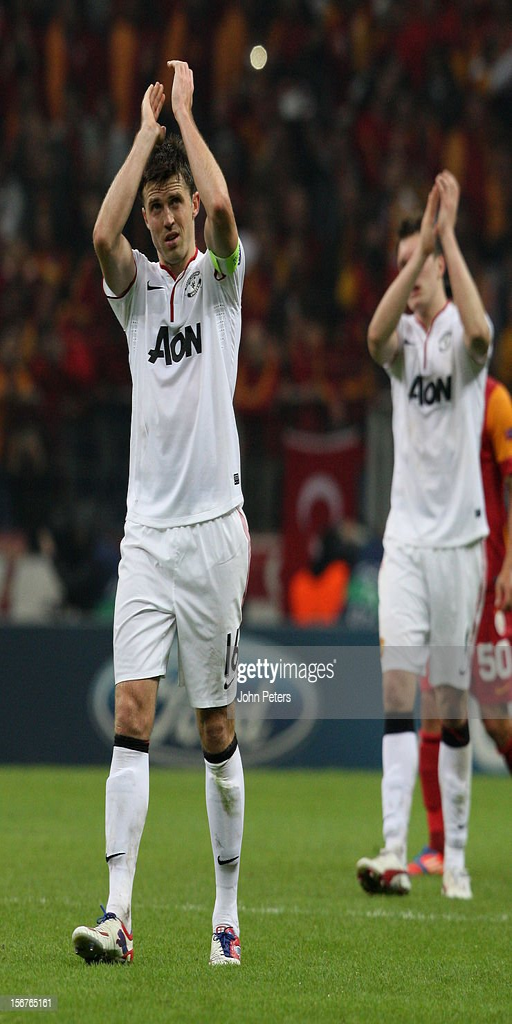
football player applauds the fans after the match between as and football team .